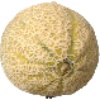
Label: Cantaloupe 2